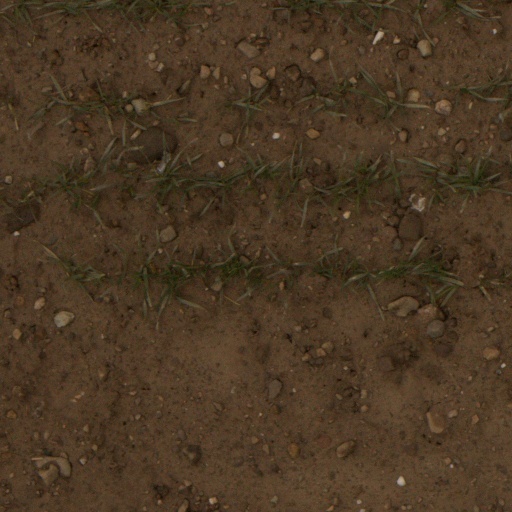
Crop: wheat